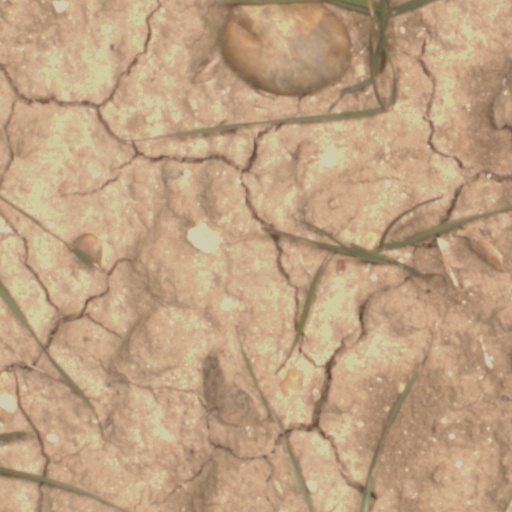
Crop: wheat